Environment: real
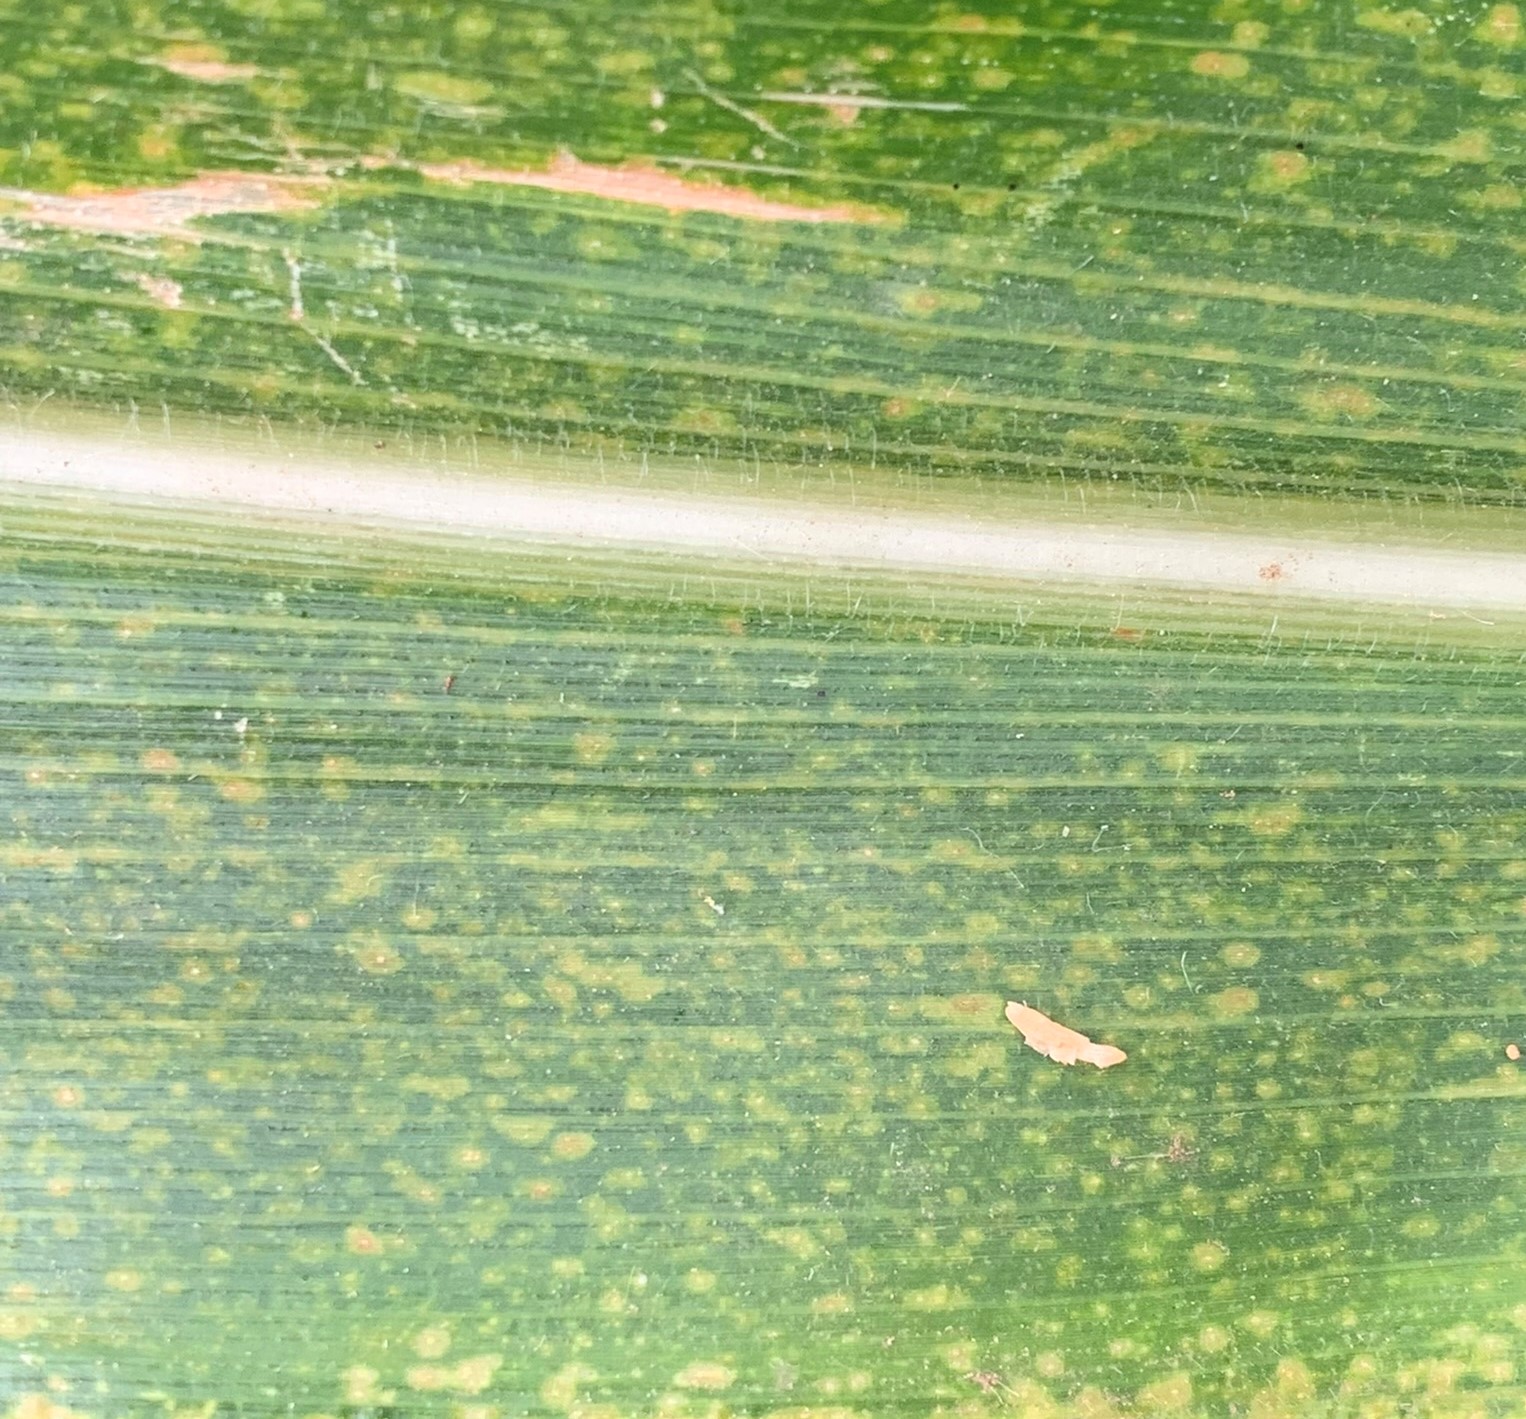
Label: lethal_necrosis